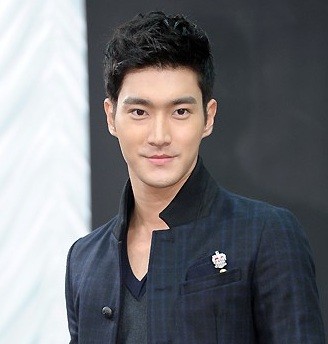
Gender: men